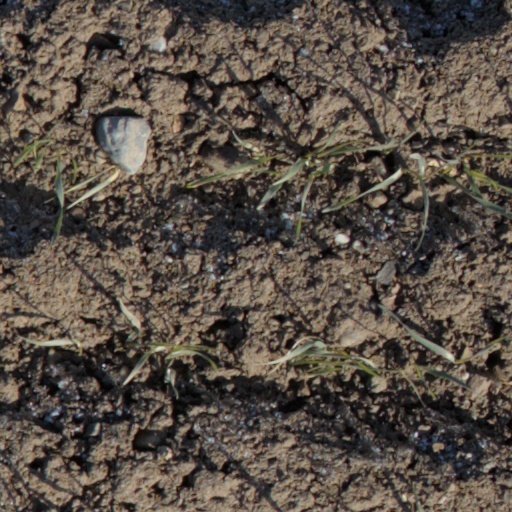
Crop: wheat